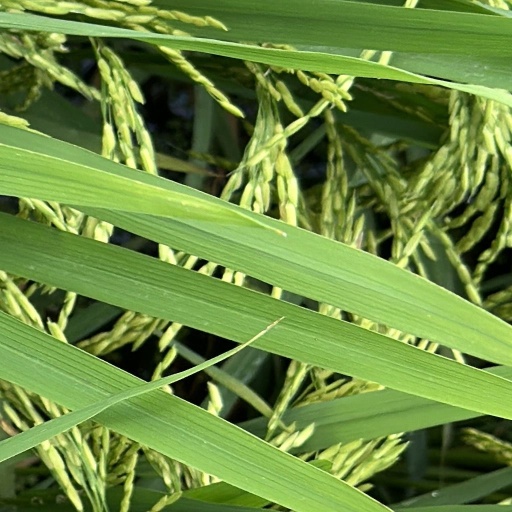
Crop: rice